Military police

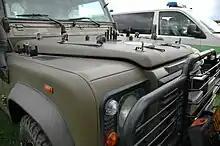
Vehicle of Czech Military police

The Austrian Military Police (German: "Militärpolizei") of the Austrian Armed Forces ("Bundesheer") is located in Vienna and consists of the following elements